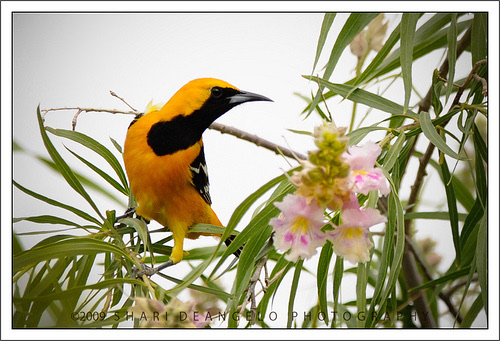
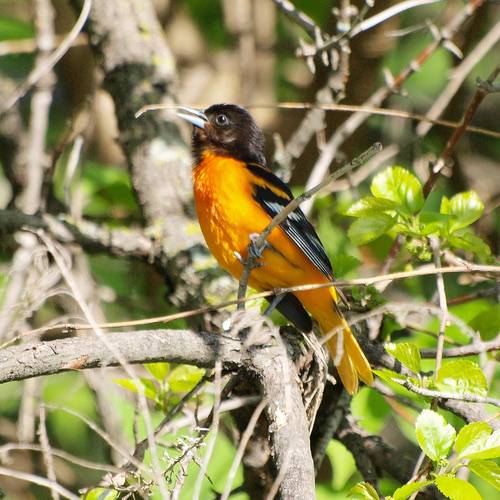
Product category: misc
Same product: yes